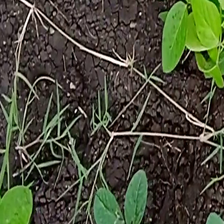
Weed species: Harali_(Cynodon_dactylon)